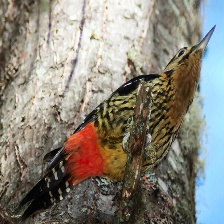
Species: DARJEELING WOODPECKER
Scientific name: DENDROCOPOS DARJELLENSIS